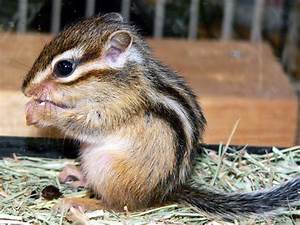
Label: scoiattolo